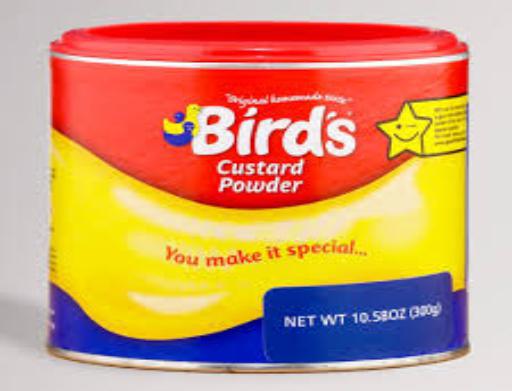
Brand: Bird's Custard
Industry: Food